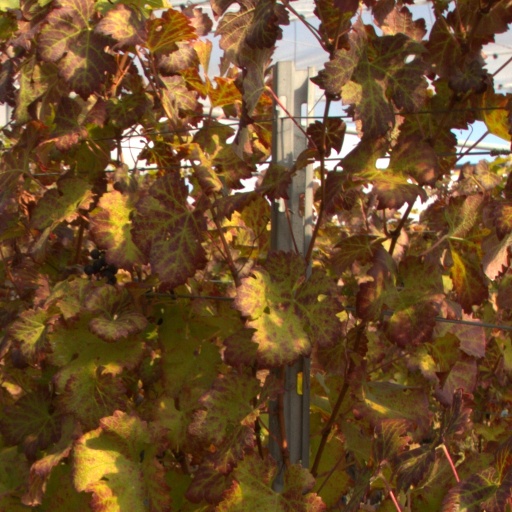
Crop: grape